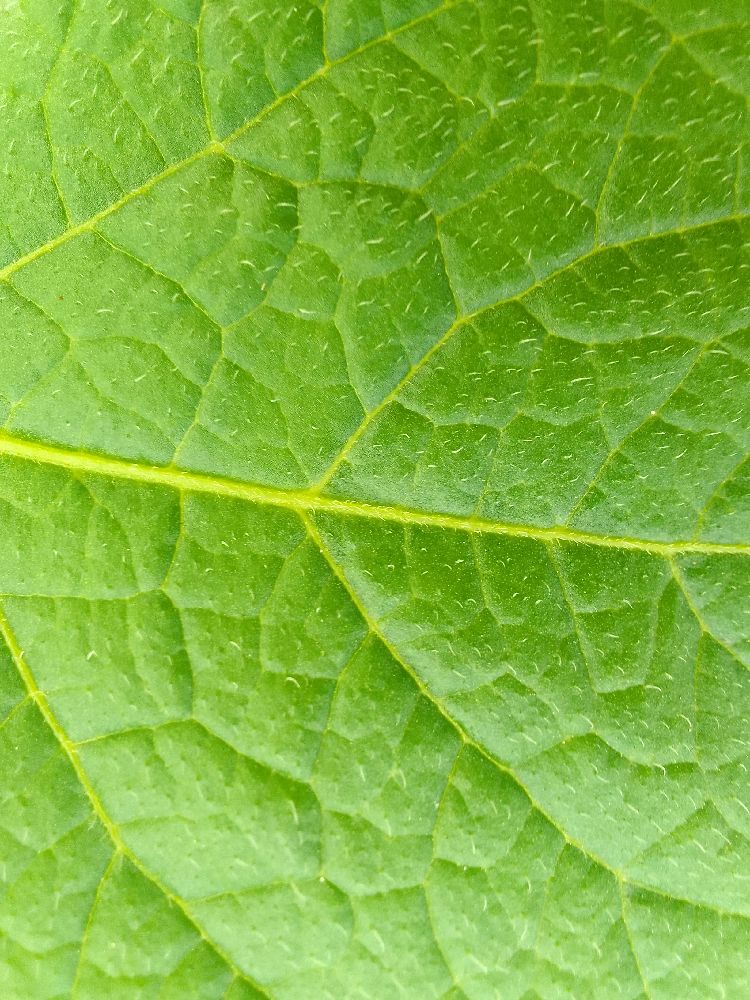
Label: Healthy